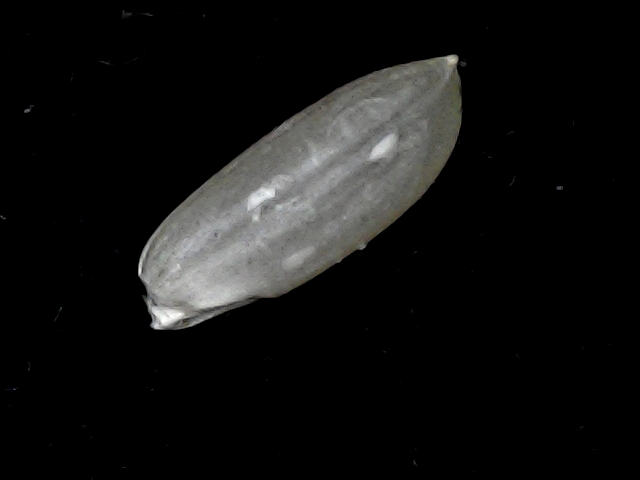
Rice variety: BD39